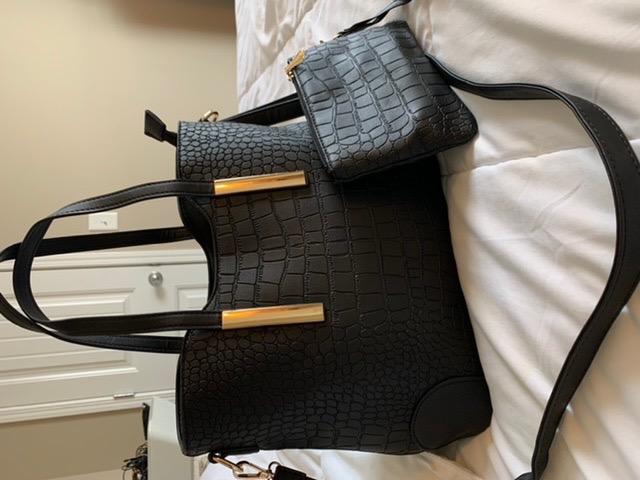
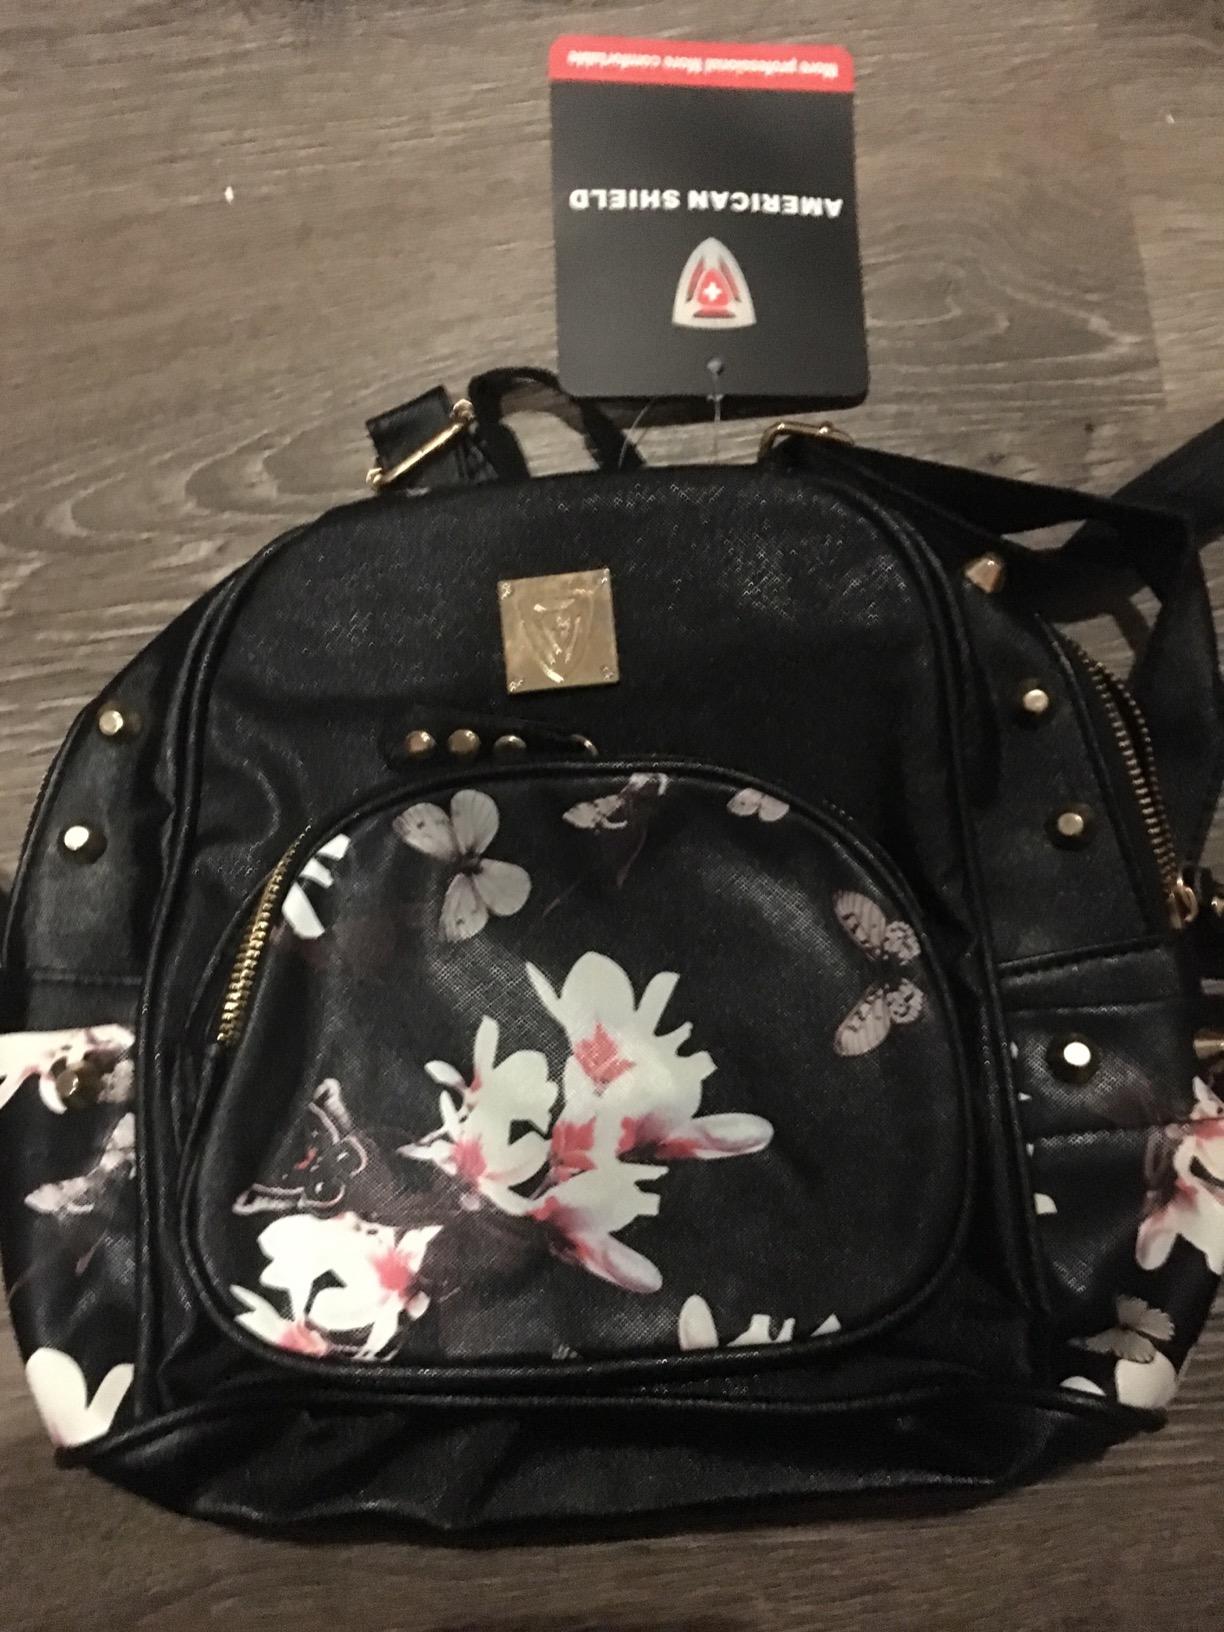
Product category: accessories_handbag
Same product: no